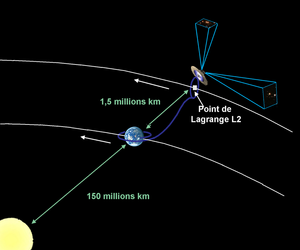
Orbite de Gaia autour du Point de Lagrange L2
Gaia est une mission spatiale astrométrique, consacrée à la mesure de la position, de la distance et du mouvement des étoiles, développée par l'Agence spatiale européenne. Le projet est retenu en 2000 comme pierre angulaire du programme scientifique Horizon 2000+. Le satellite Gaia est lancé avec succès le 19 décembre 2013, pour une mission de cinq ans qui est prolongée en cours d'opération jusqu'à fin 2020. Il prend la suite du satellite Hipparcos, lancé en 1989, qui a brillamment démontré les capacités des engins spatiaux dans le domaine de l'astrométrie. Gaia a pour objectif de mesurer les caractéristiques de plus d'un milliard d'objets célestes, jusqu'à la magnitude 20. Les données collectées devraient améliorer nos connaissances concernant la structure, la formation et l'évolution de la Voie lactée, mais également apporter des contributions significatives dans les domaines scientifiques traitant des planètes extrasolaires, du système solaire, des galaxies extérieures ainsi qu'en physique fondamentale.